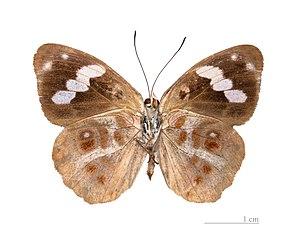
Eunica amelia est une espèce de lépidoptères de la famille des Nymphalidae et de la sous-famille des Biblidinae, tribu des Epicaliini, du genre Eunica.
Papilio amelia, est un synonyme désuet, qui peut désigner deux espèces de lépidoptères: